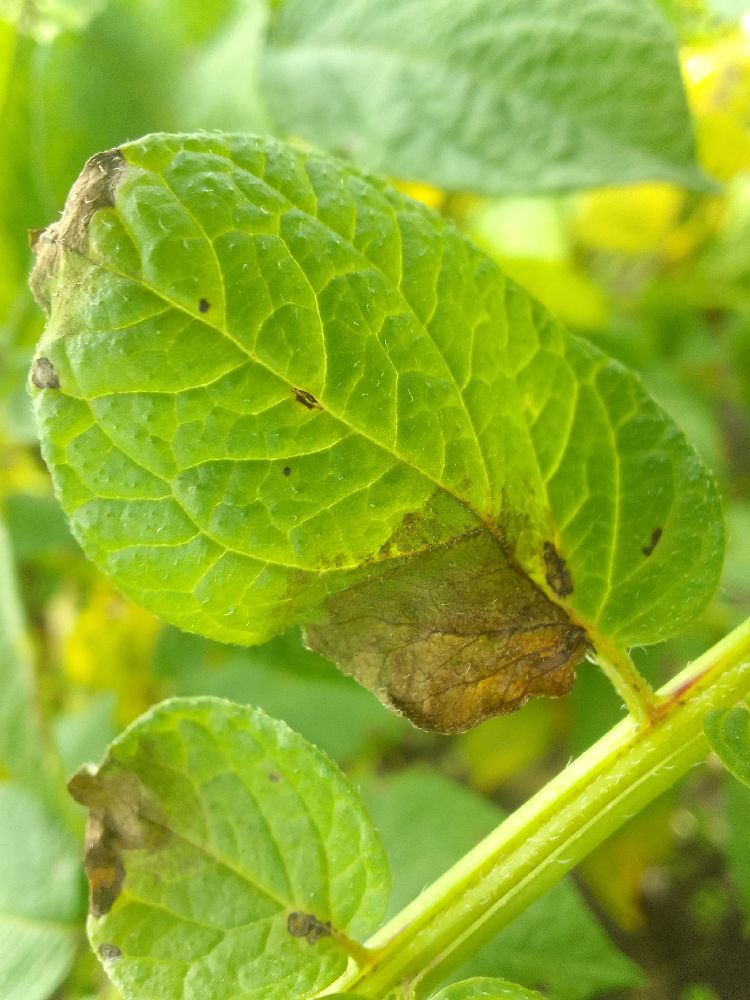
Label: Late blight